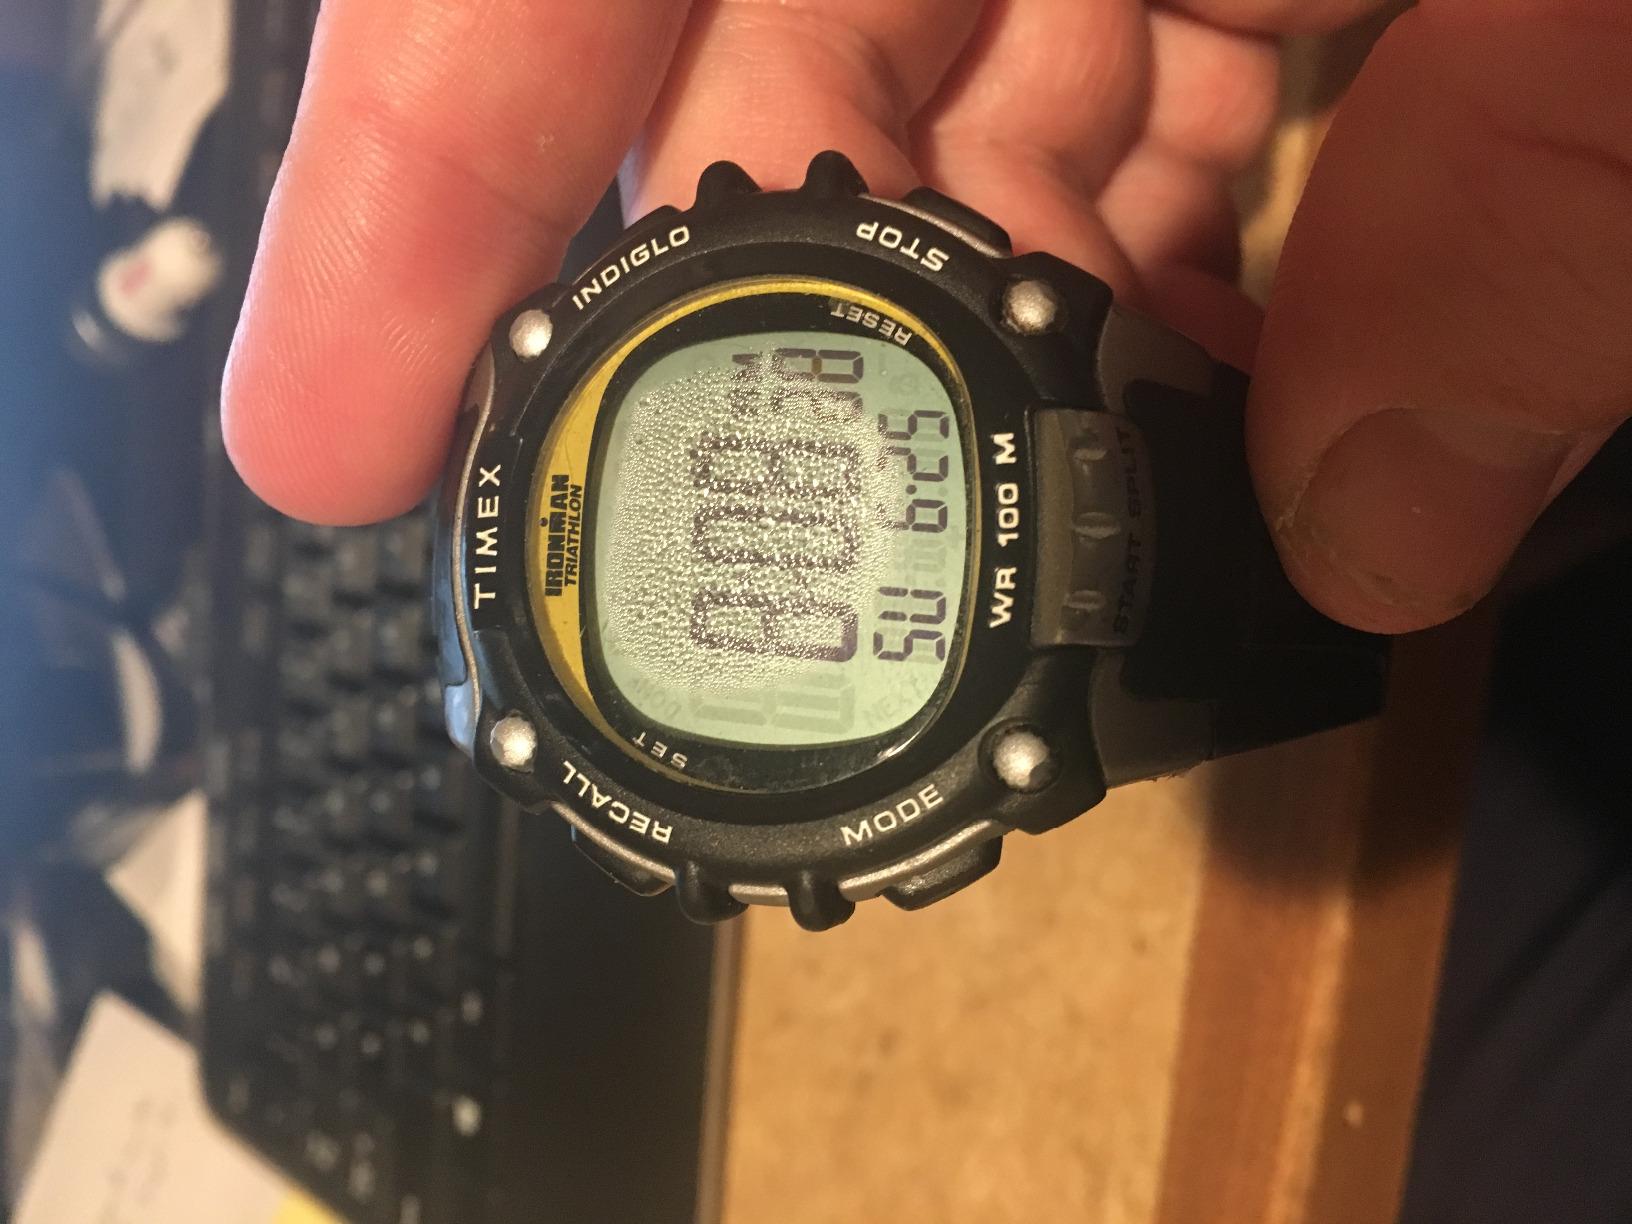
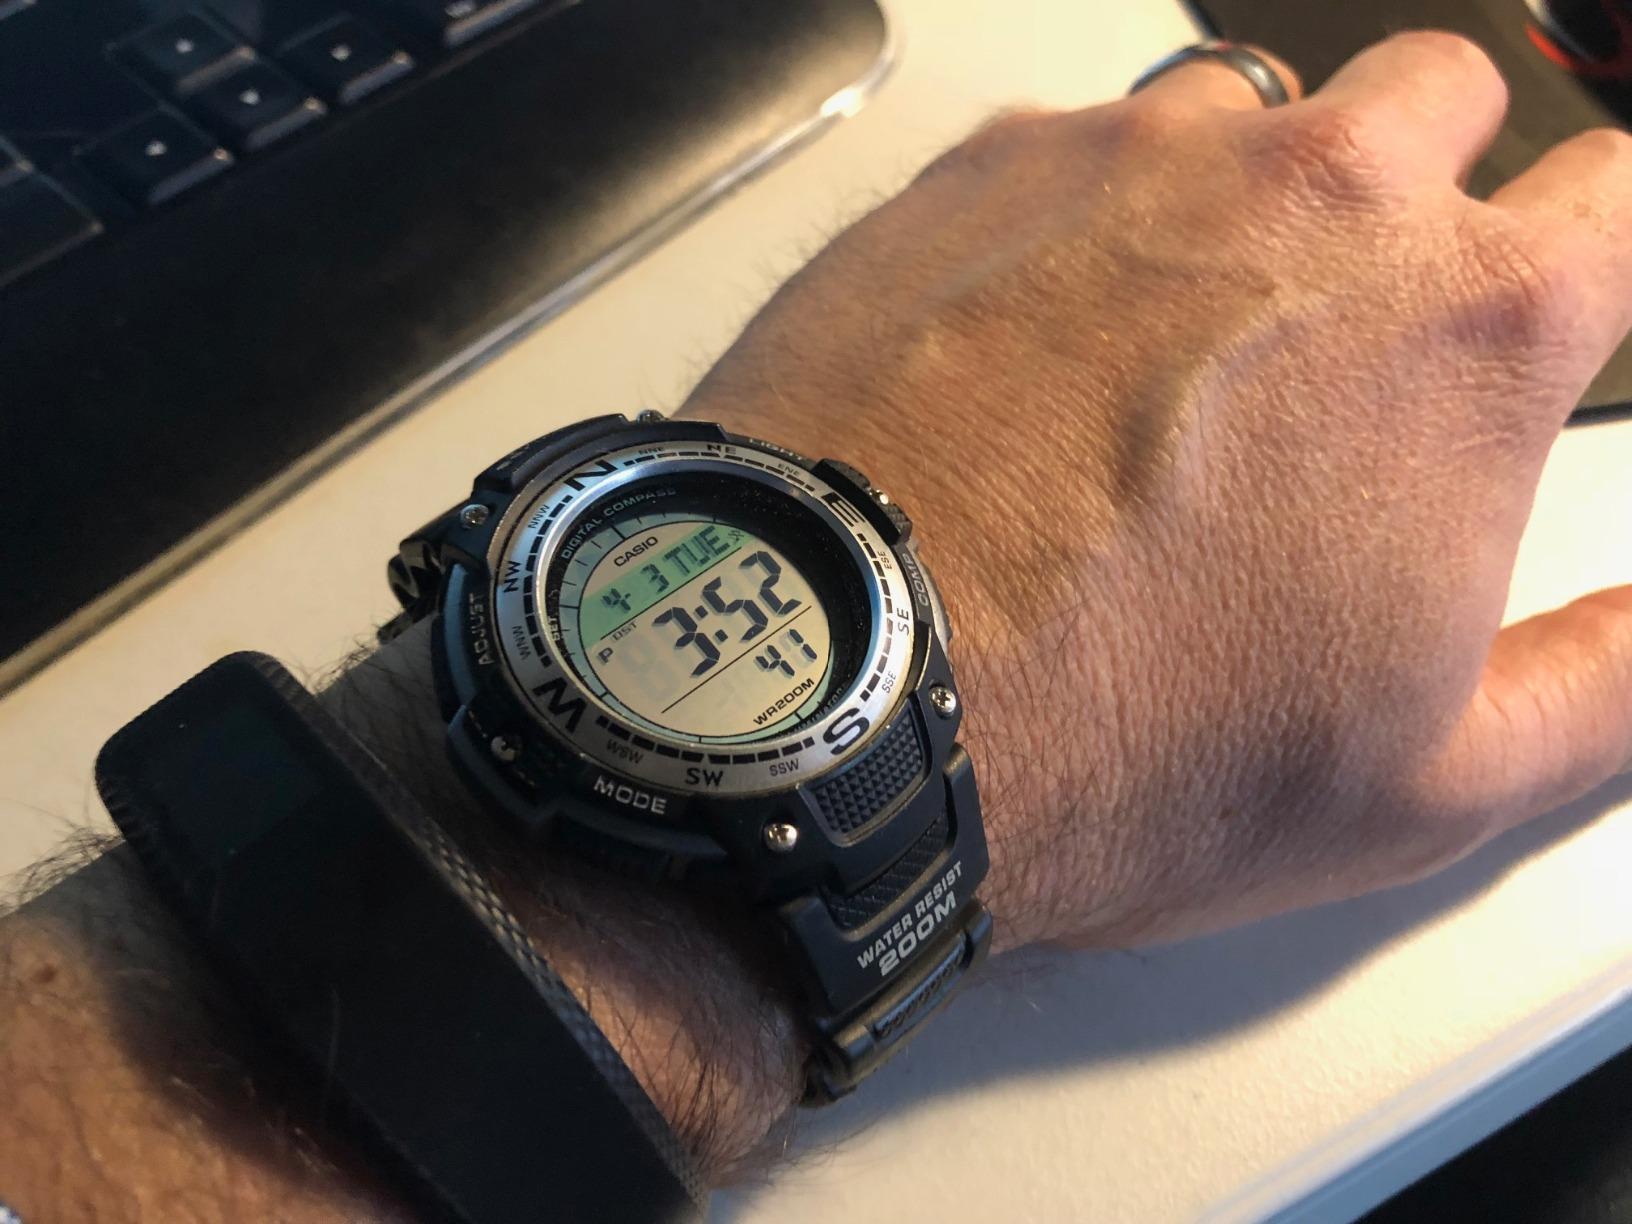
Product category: accessories_watch
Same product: no